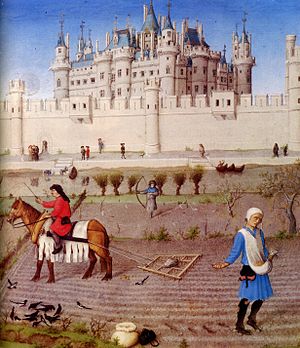
Senmiddelalder / Senmiddelalderens samfund
Bønder der gør markerne  vinterklar med harvning og såning af vintersæd. I baggrunden ses Louvre, ca. 1410.
Senmiddelalderen var den del af middelalderen i Europa, der går fra omkring år 1300 til år 1500. Senmiddelalderen fulgte højmiddelalderen og går forud for tidlig moderne tid.